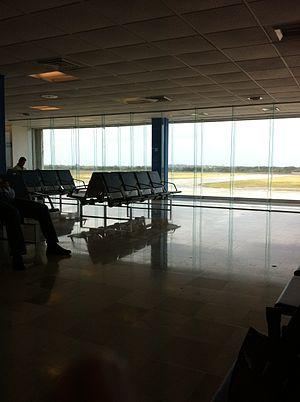
L'Aéroport international général Francisco Javier Mina ou Aéroport international de Tampico, est un aéroport localisé à Tampico, dans l'État du Tamaulipas, au Mexique. Situé sur la côte du Golfe du Mexique, il reçoit le trafic aérien national et international de la Zone Métropolitaine de Tampico et ses environs.